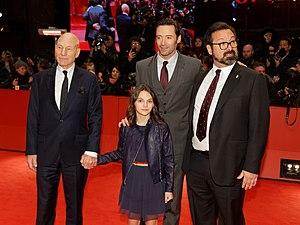
Daphné Keen Fernández, dite Dafne Keen, est une actrice britannico-espagnole, née le 4 janvier 2005 à Madrid. Elle s'est notamment fait connaître dans la série télévisée The Refugees. En 2017, elle incarne la jeune mutante Laura Kinney / X-23 dans le film de la saga X-Men, Logan.